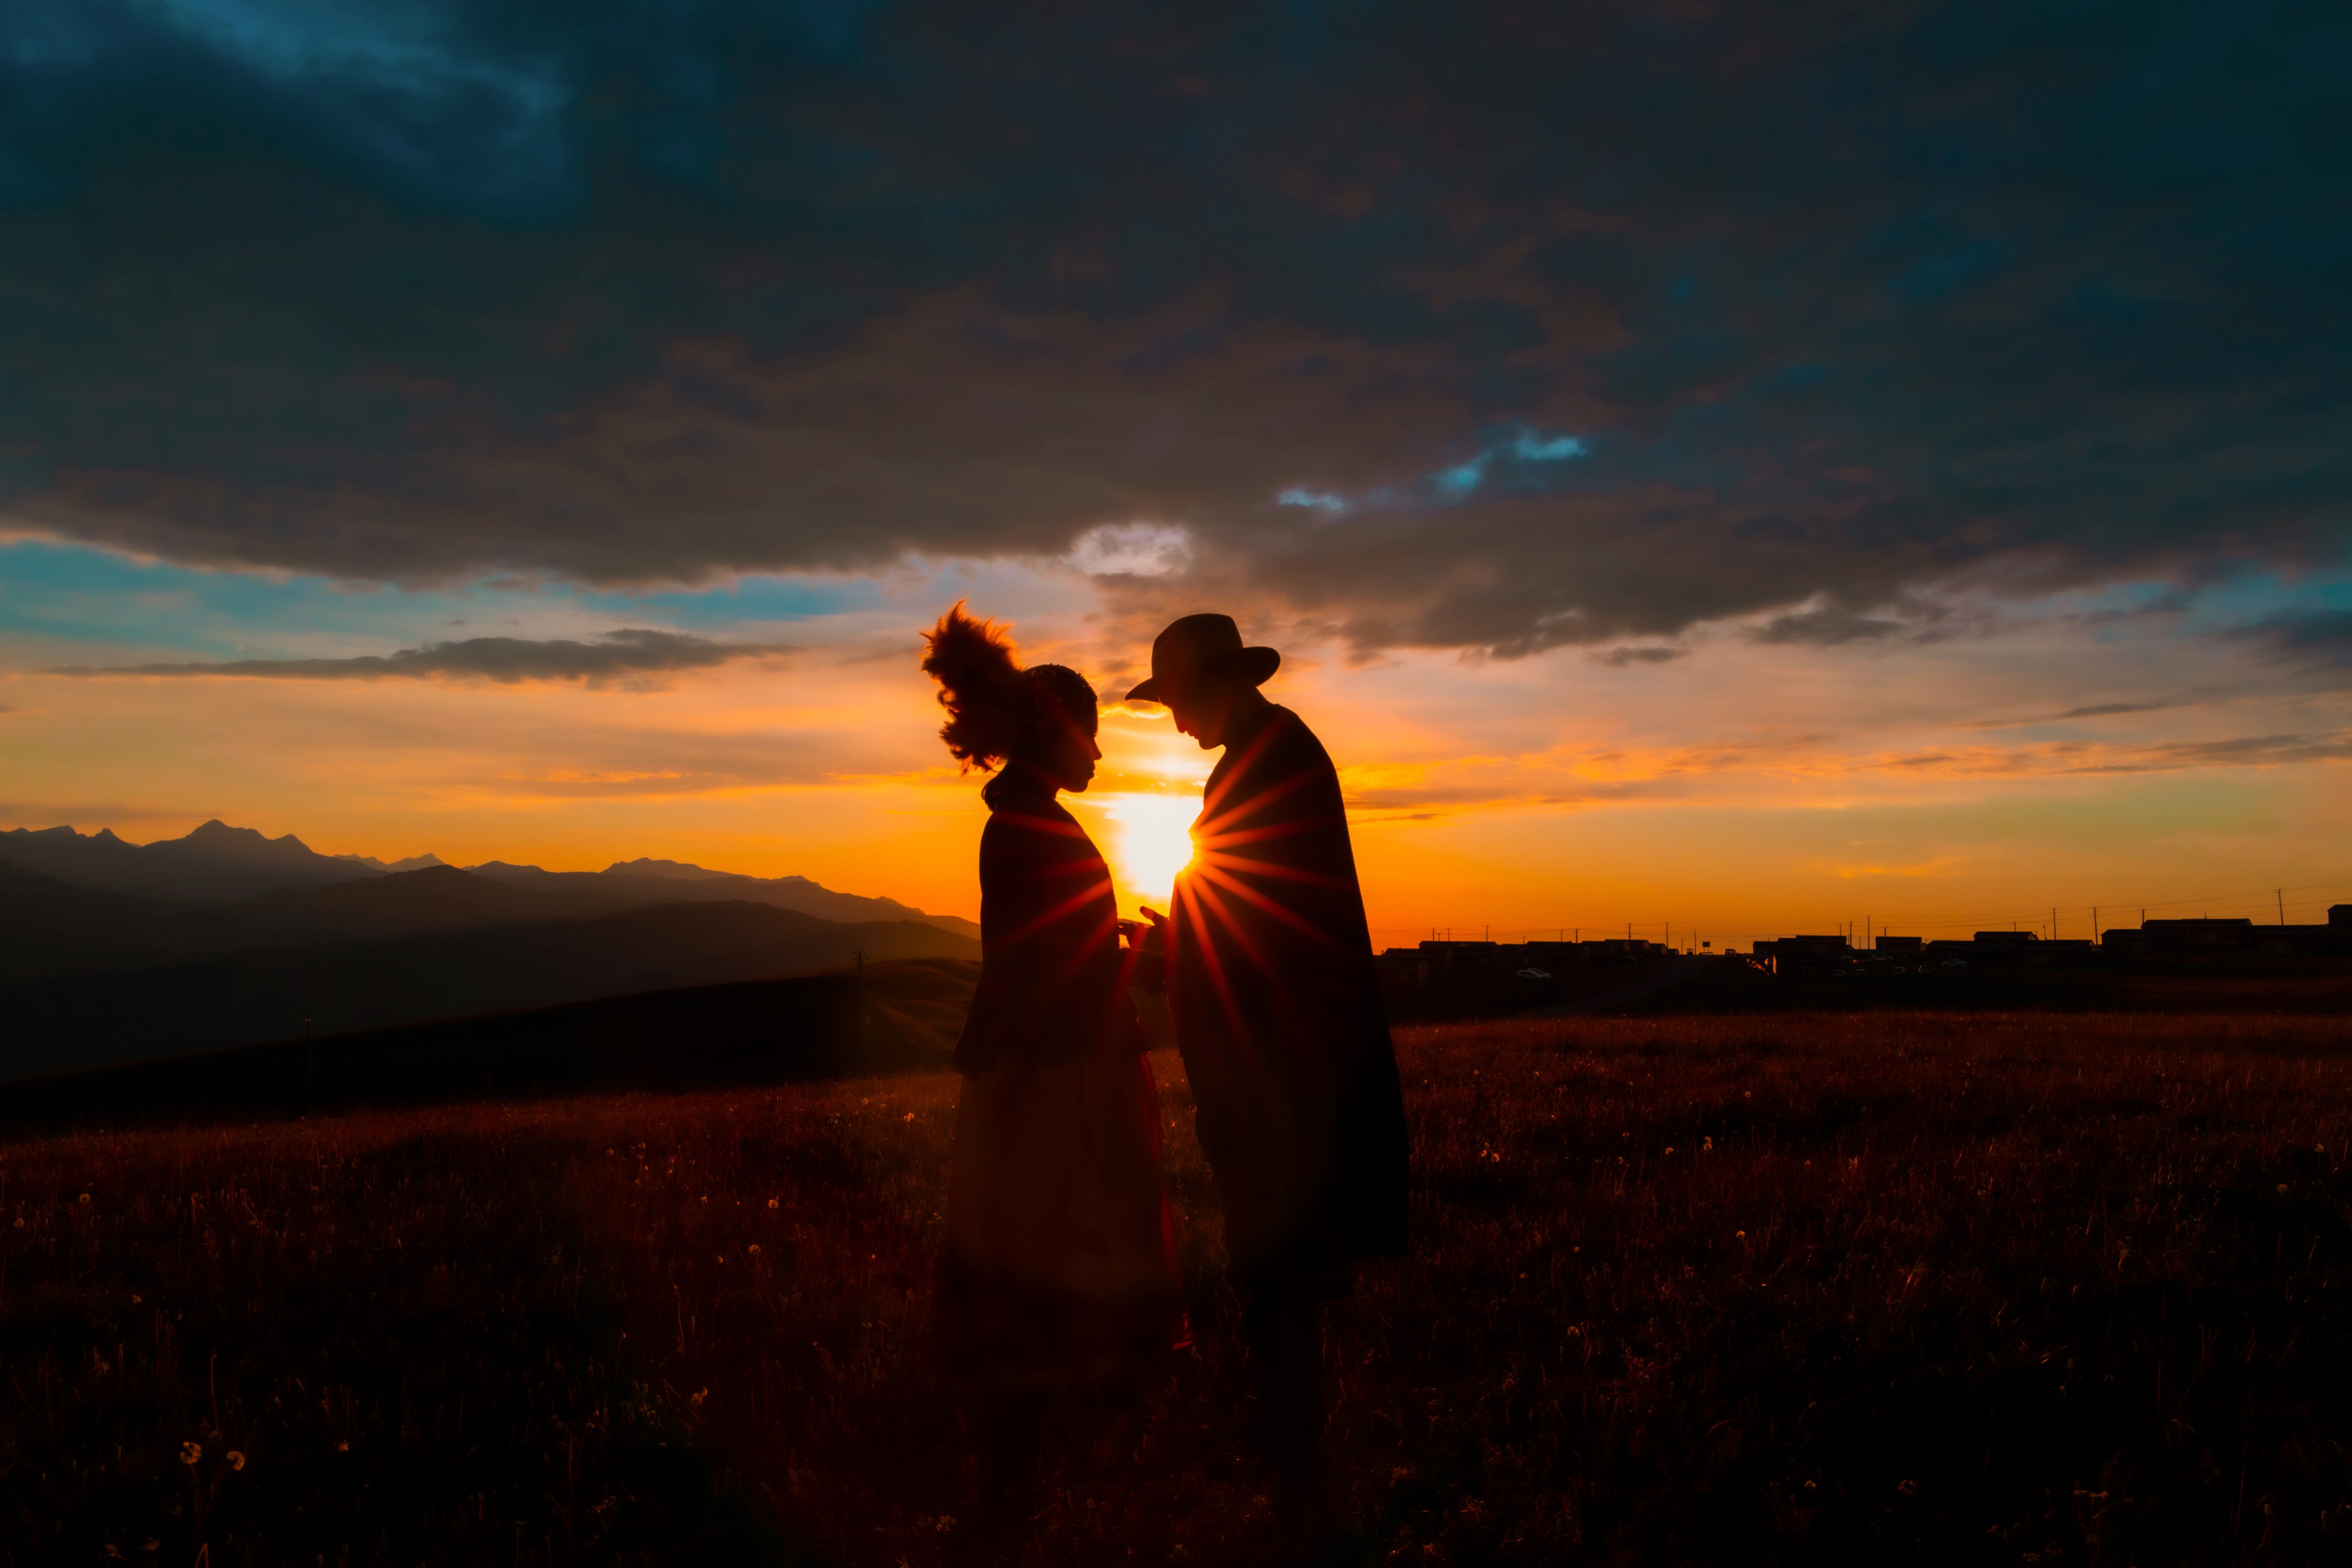
love, cloud, sky, plant, People in nature, flash photography, natural landscape, happy, gesture, afterglow, tree, grass, sunset, dusk, grassland, agriculture, sunrise, landscape, meadow, horizon, prairie, hill, backlighting, heat, field, dawn, evening, pasture, astronomical object, shadow, romance, red sky at morning, sun, steppe, soil, farm, silhouette, fun